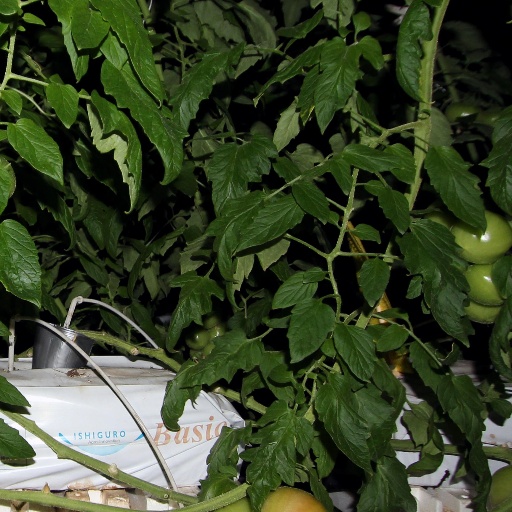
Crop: tomato